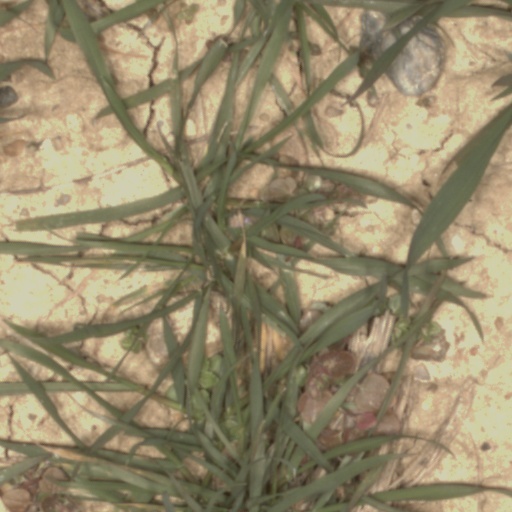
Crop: wheat